Yuri German

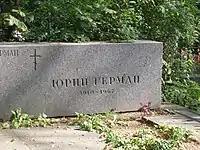
German's tomb at the Bogoslovskoe cemetery.

His best-known work, "Ivan Lapshin" (1937), was a police novel in a provincial setting whose main theme was the integration of criminals into society through order and labor. In this sense it resembles old bandit tales in which outlaws are reintegrated into society by colluding with the authorities. The novel incorporates a vision of collectivity (the policemen live in a commune), rationalism, culture, and social tranquility unperturbed by the black discord of crime. For good measure, Lapshin acts as mentor to his junior colleague. All of this is captured, with a twist, in the brilliant film version, "My Friend, Ivan Lapshin" made by the author's son, Alexei German in the 1980s.